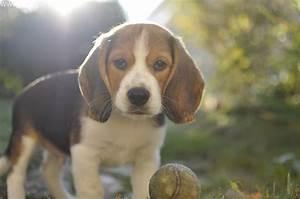
dog